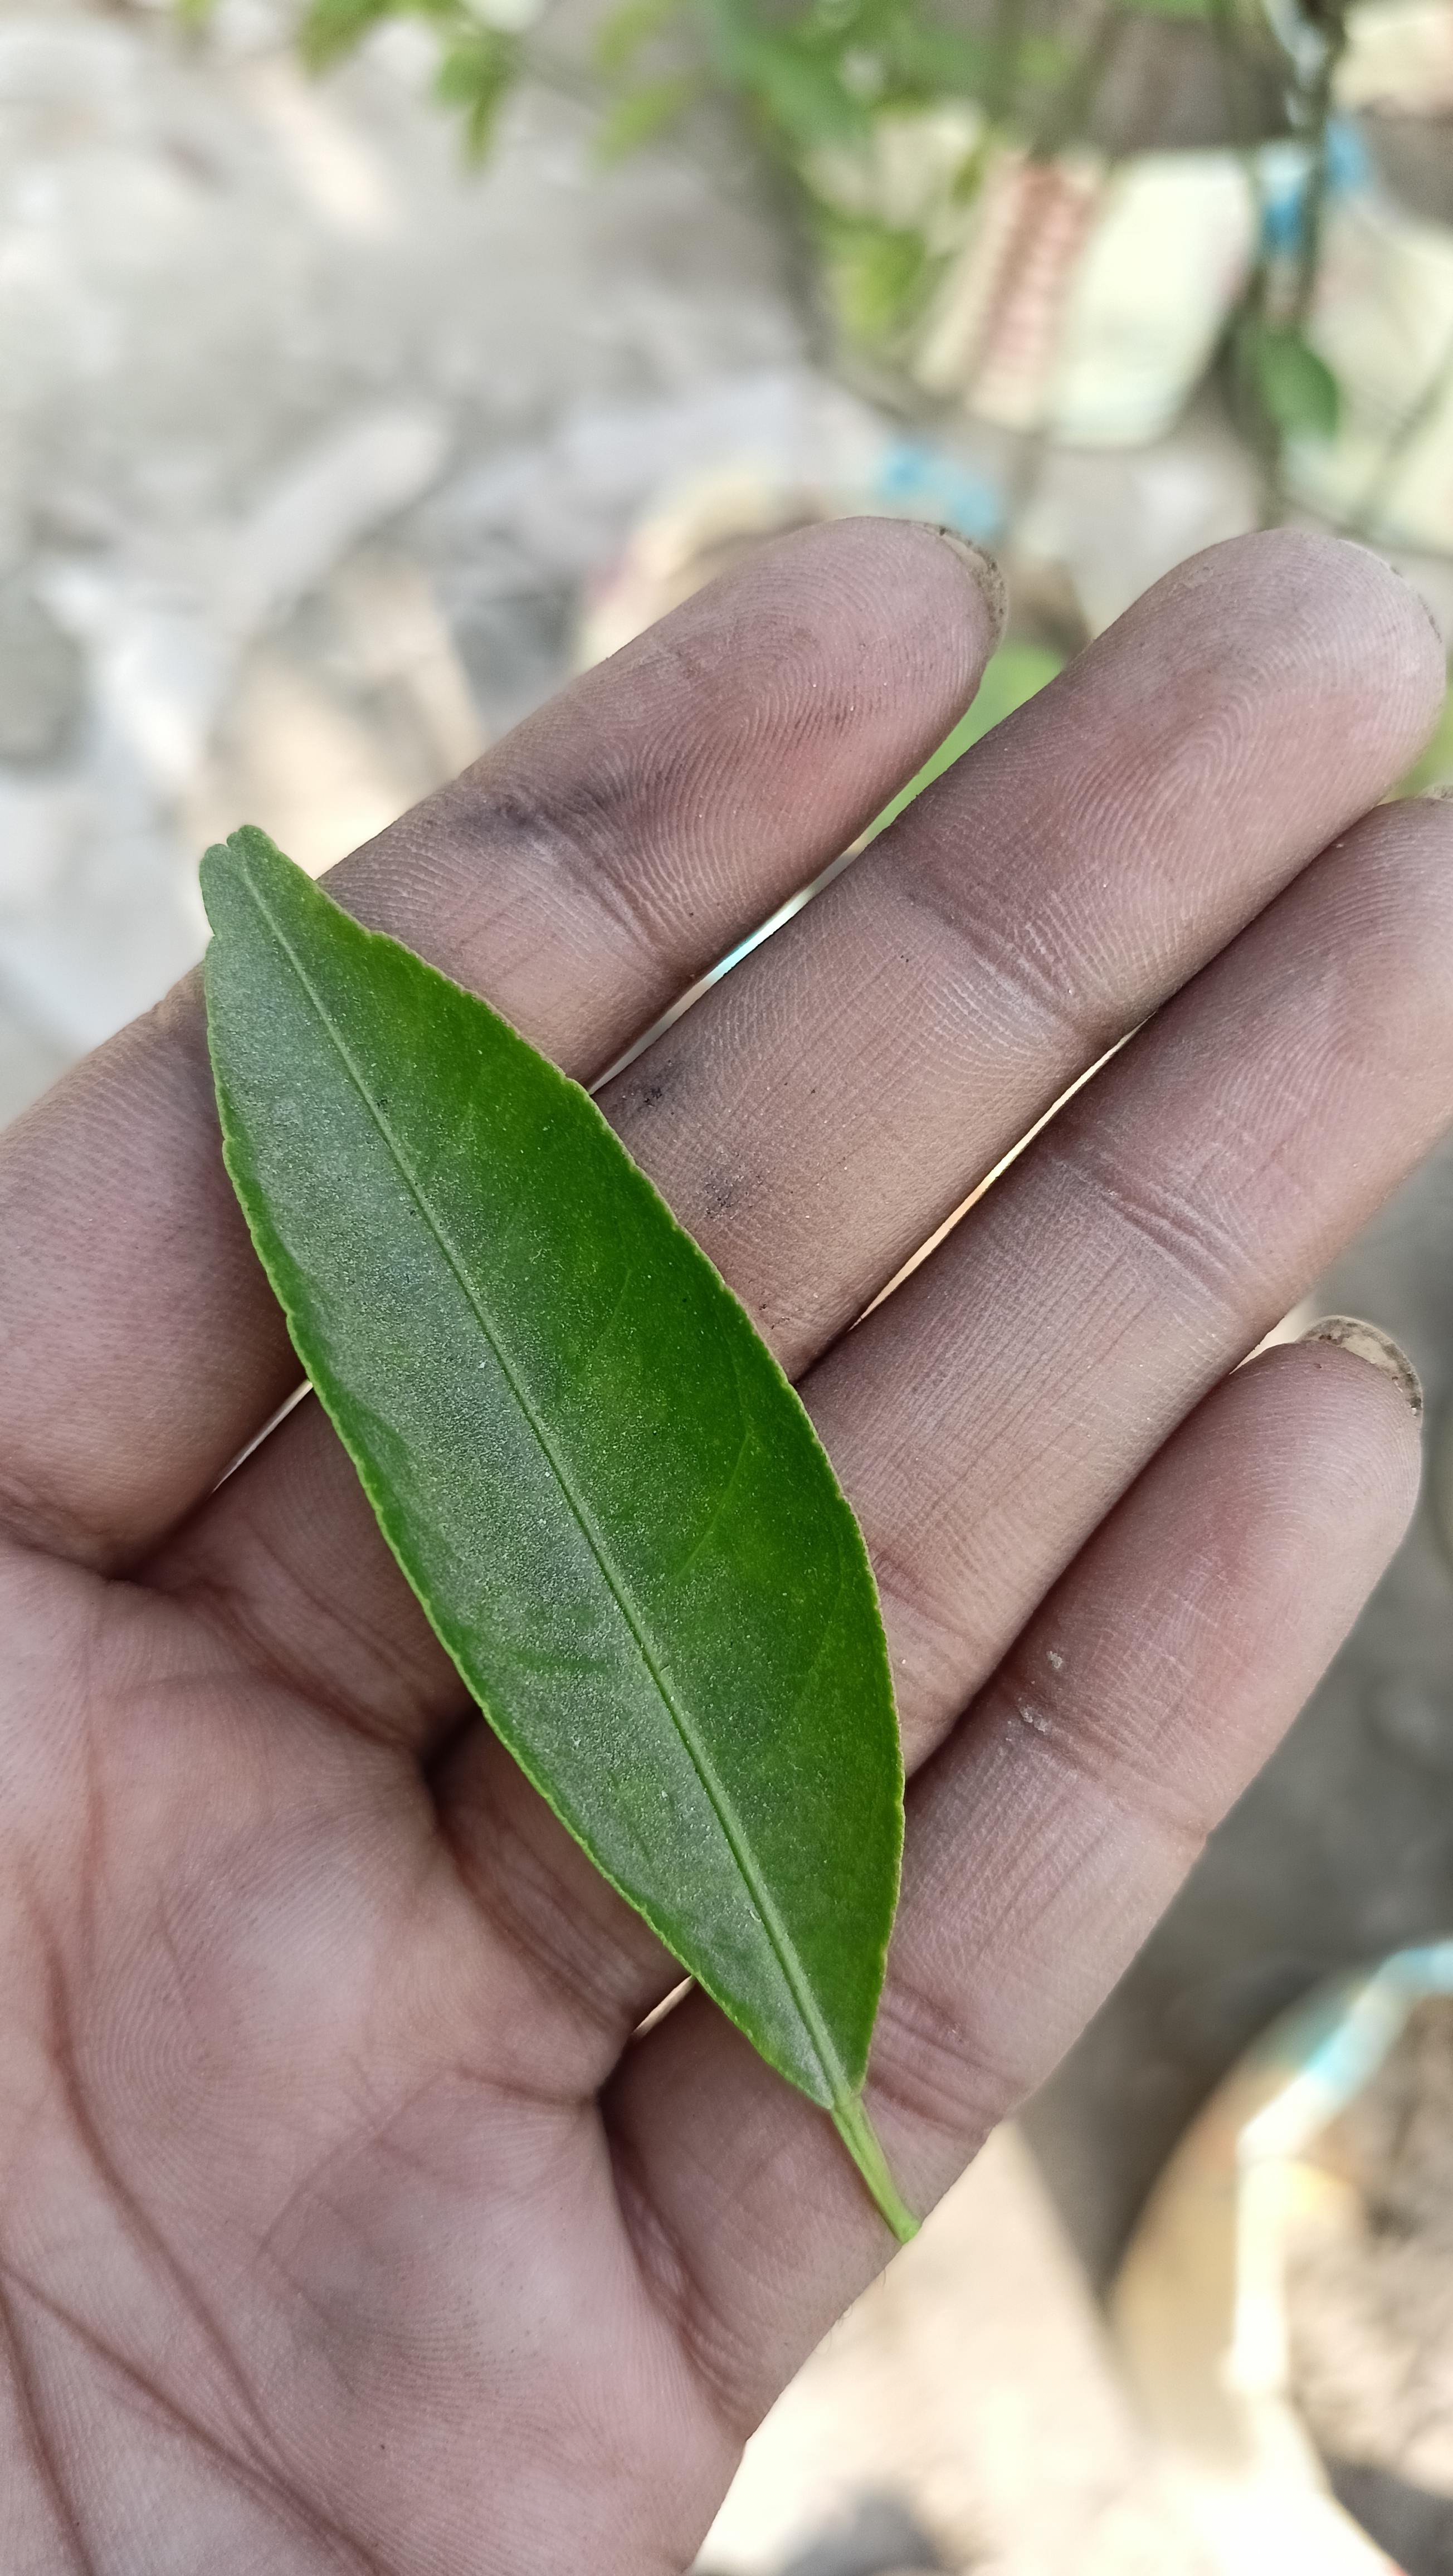
Mandarin leaf variety: Mandaring